Alexander MacDonnell, 3rd Earl of Antrim

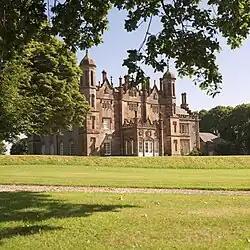
MacDonnell's residence Glenarm Castle in County Antrim as it looks today.

When Tyrconnell heard that Antrim had been kept out of Derry, he stopped Mountjoy on his march to Dublin and sent him back to Derry. On 21 December Mountjoy reached Derry and struck a deal with the city, according to which two of his companies, consisting entirely of Protestant soldiers, would be let into town. The one was commanded by Lieutenant-Colonel Robert Lundy, the other by Captain William Stewart. Both later swore allegiance to William. Mountjoy appointed Lundy as governor of the town in place of Philips.